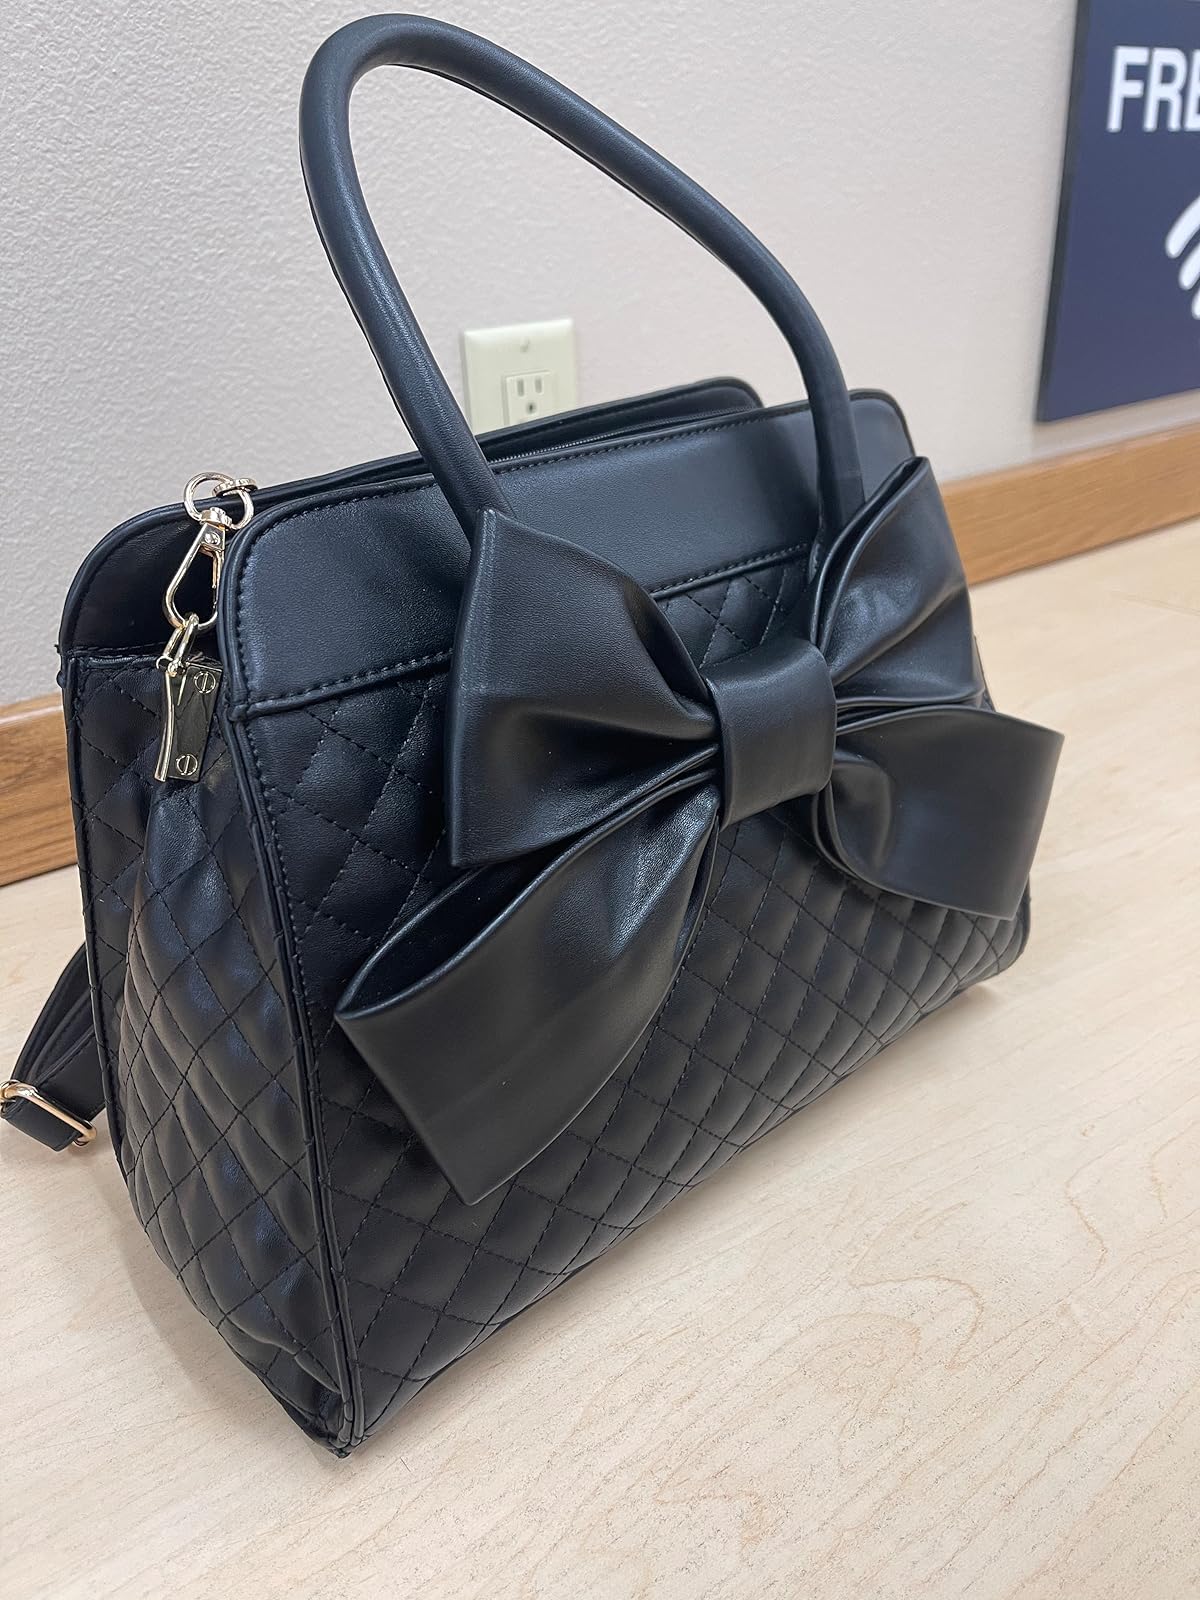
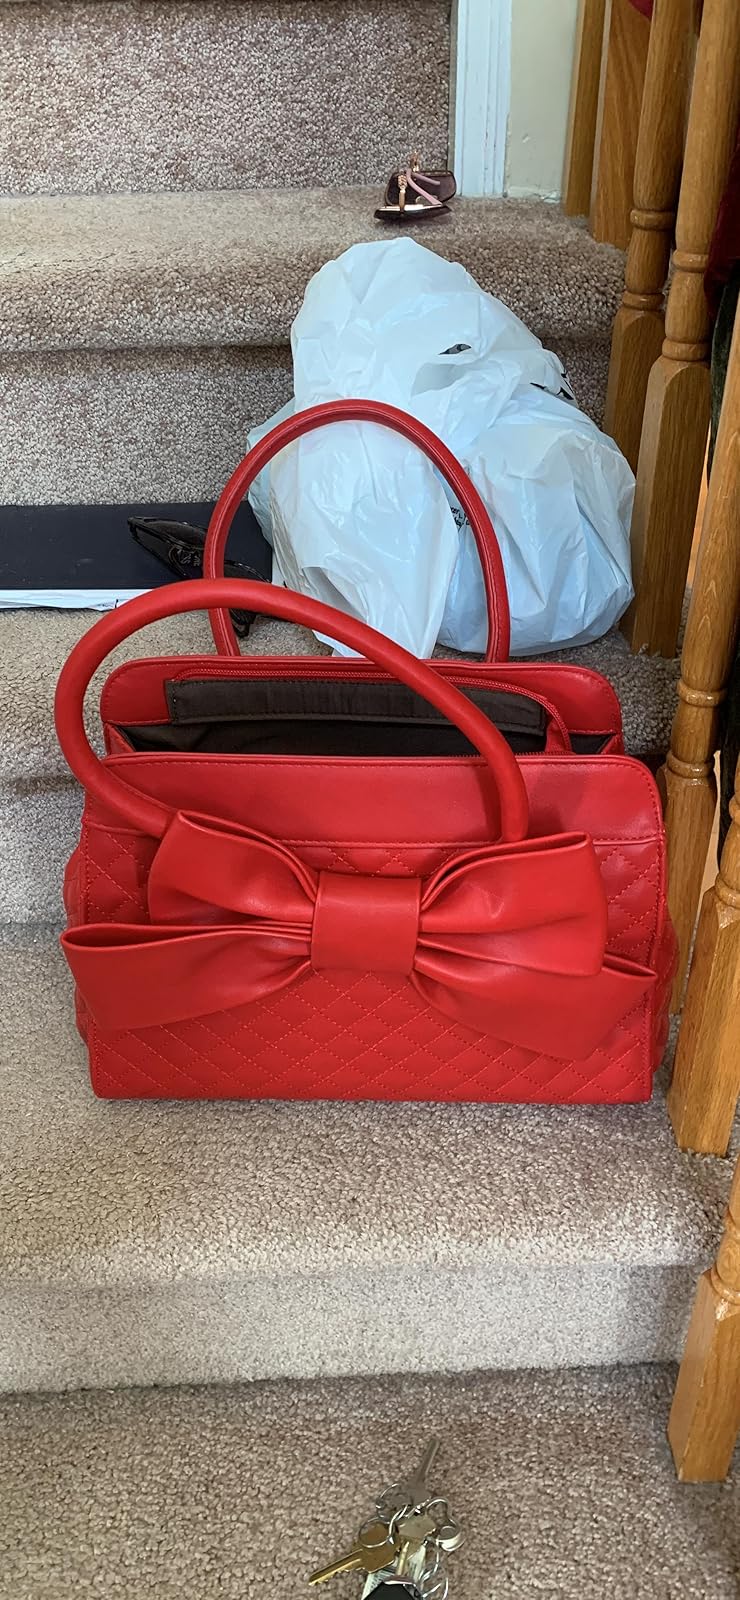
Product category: accessories_handbag
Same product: no